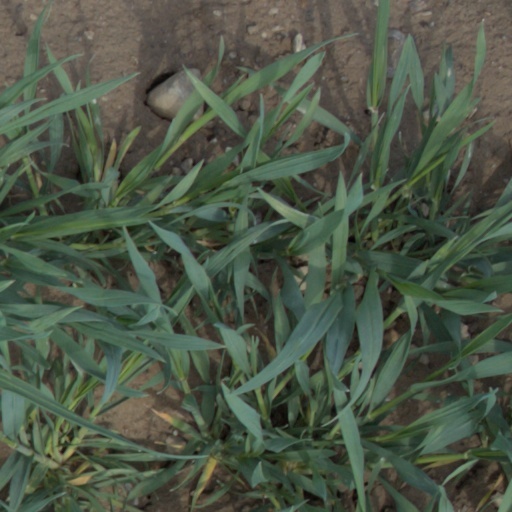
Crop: wheat